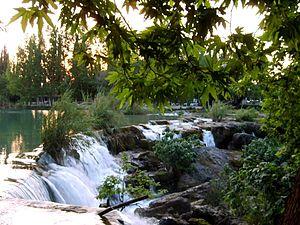
Tarse est une ville de la région historique de Cilicie, en Turquie, dans l'actuelle province de Mersin.